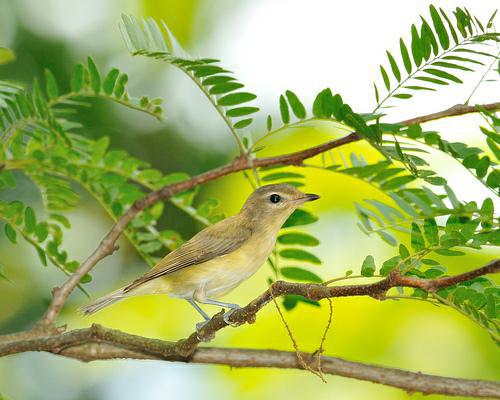
A photo of a philadelphia vireo